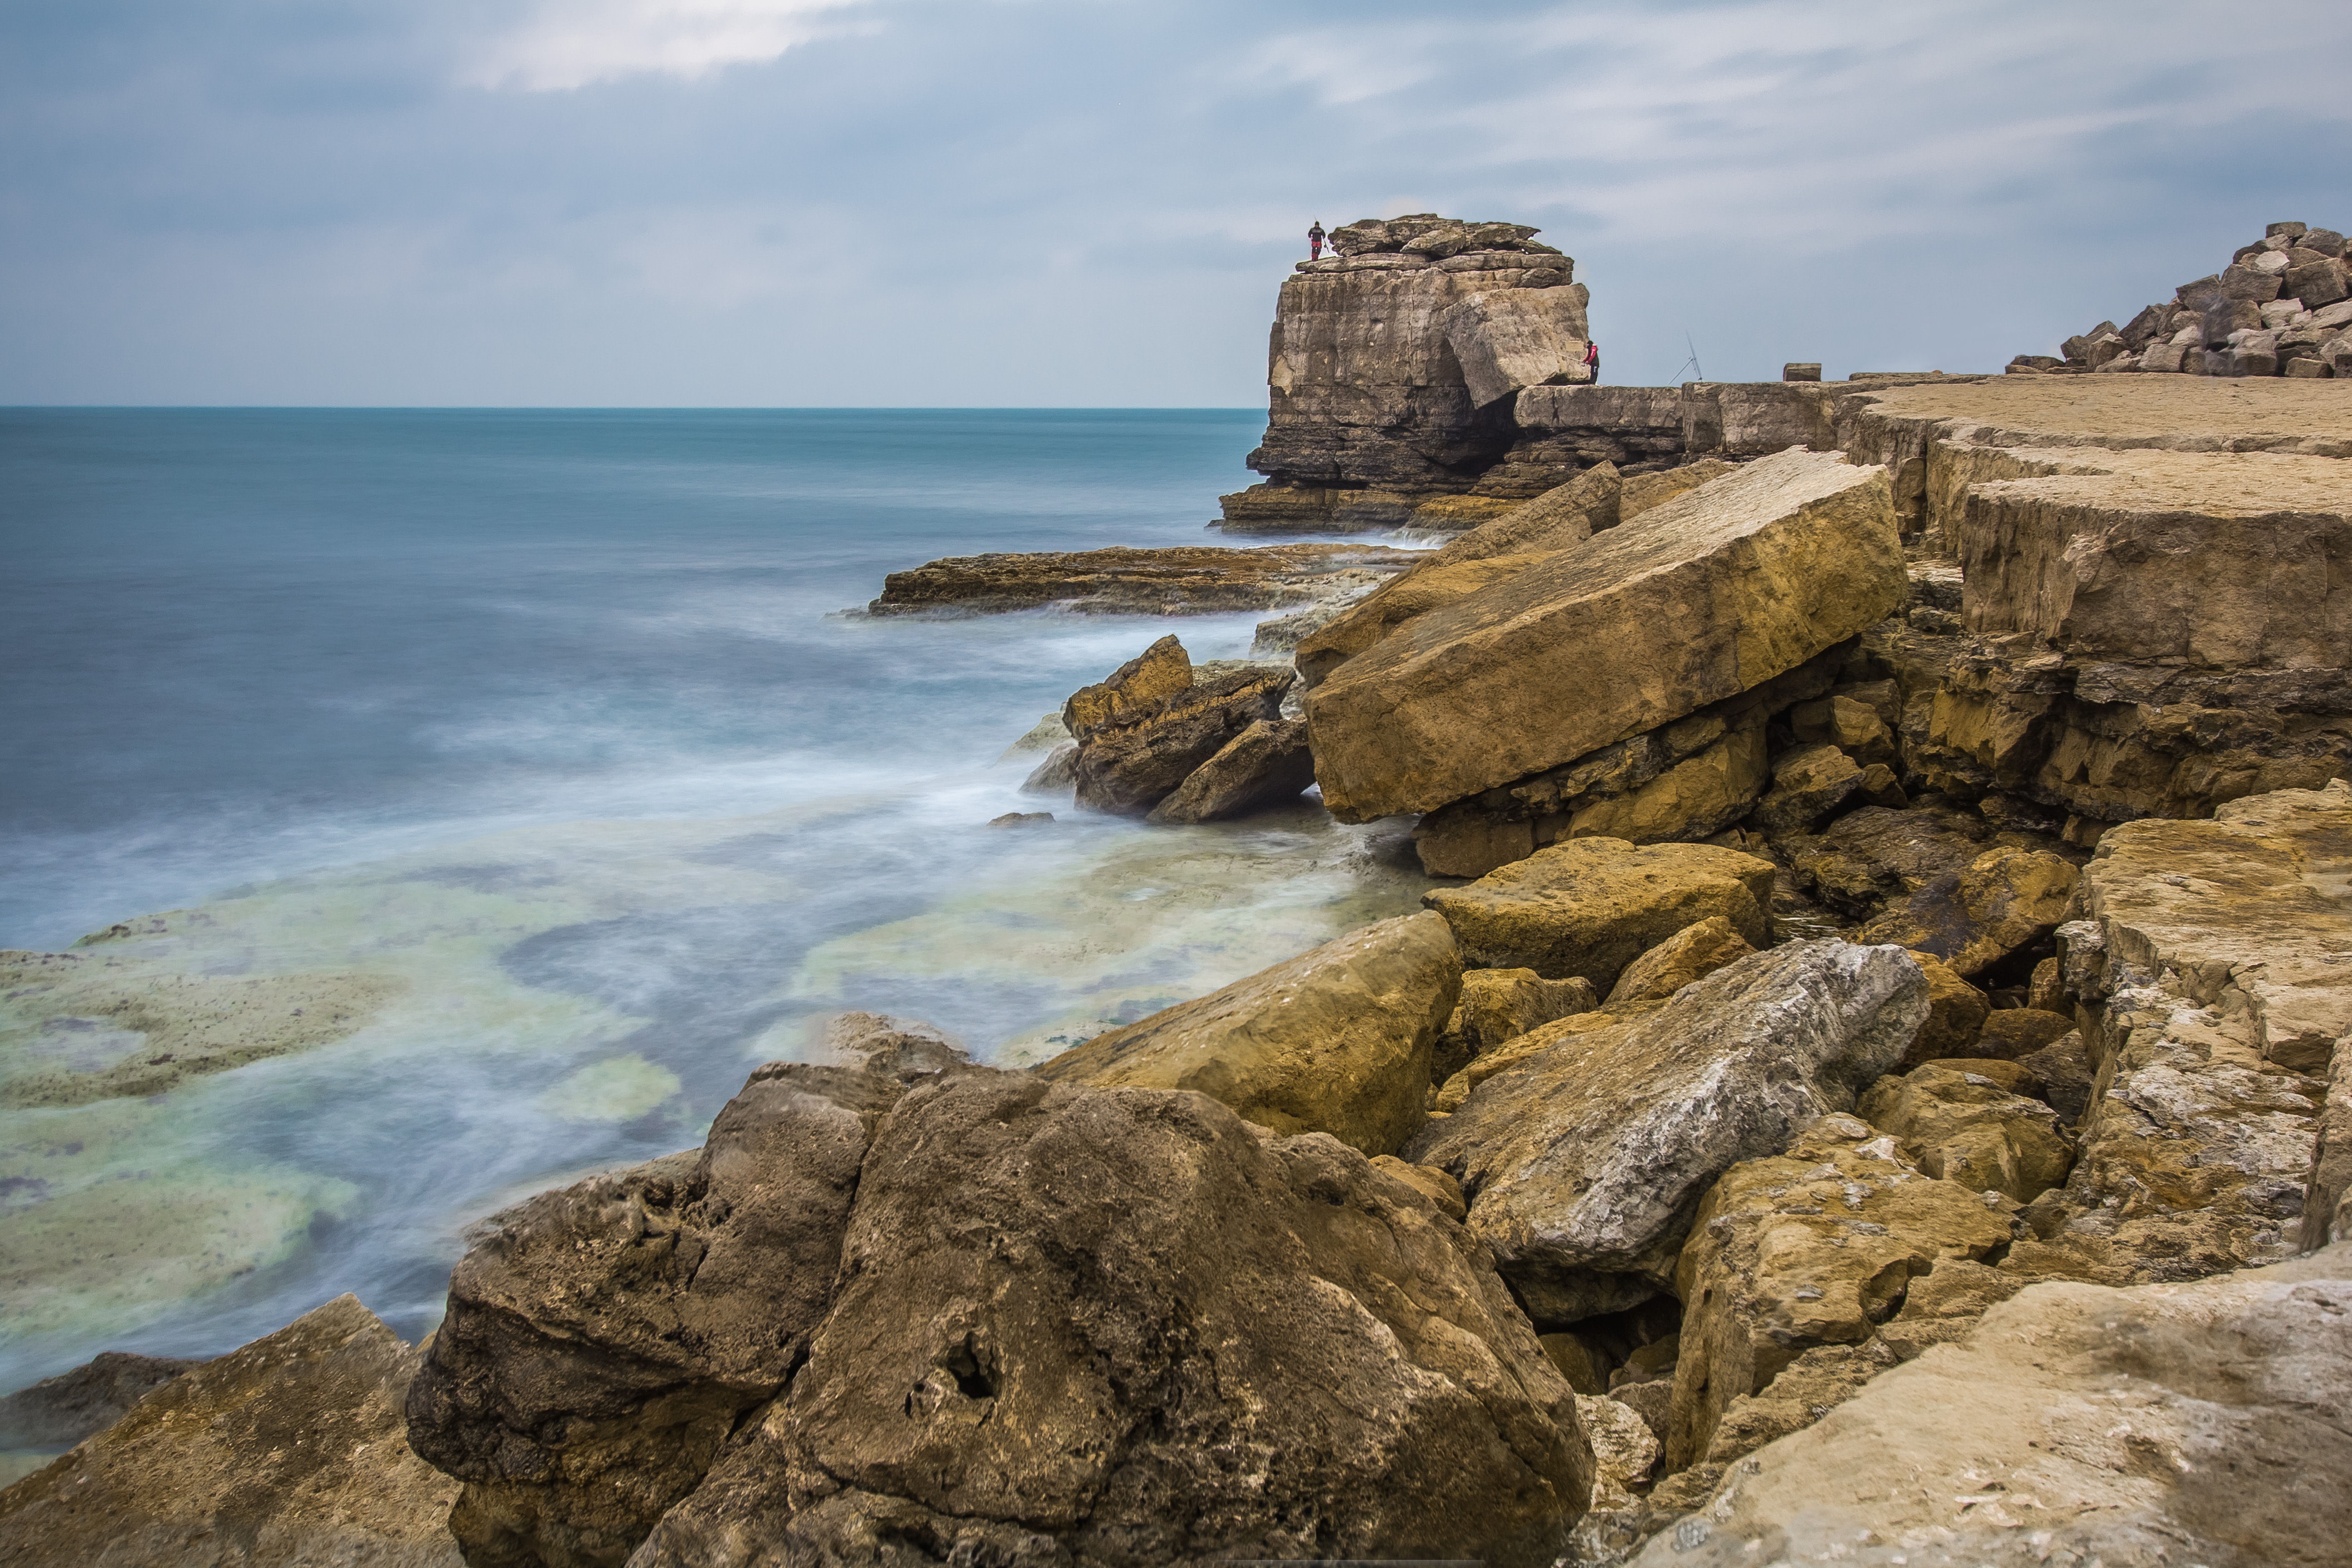
beach, landscape, sea, coast, rock, ocean, shore, formation, cliff, cove, tower, bay, stack, terrain, material, body of water, england, geology, cape, portland, reefs